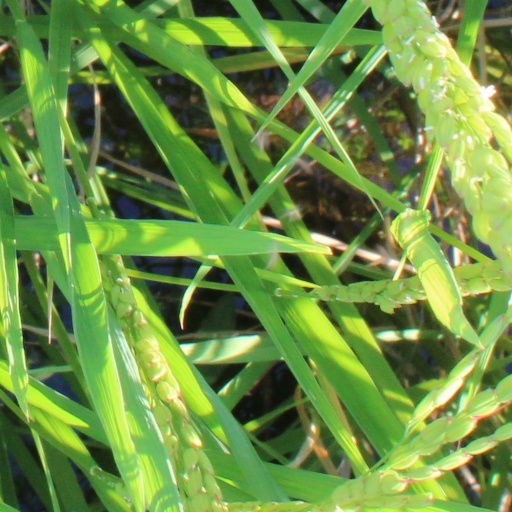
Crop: rice